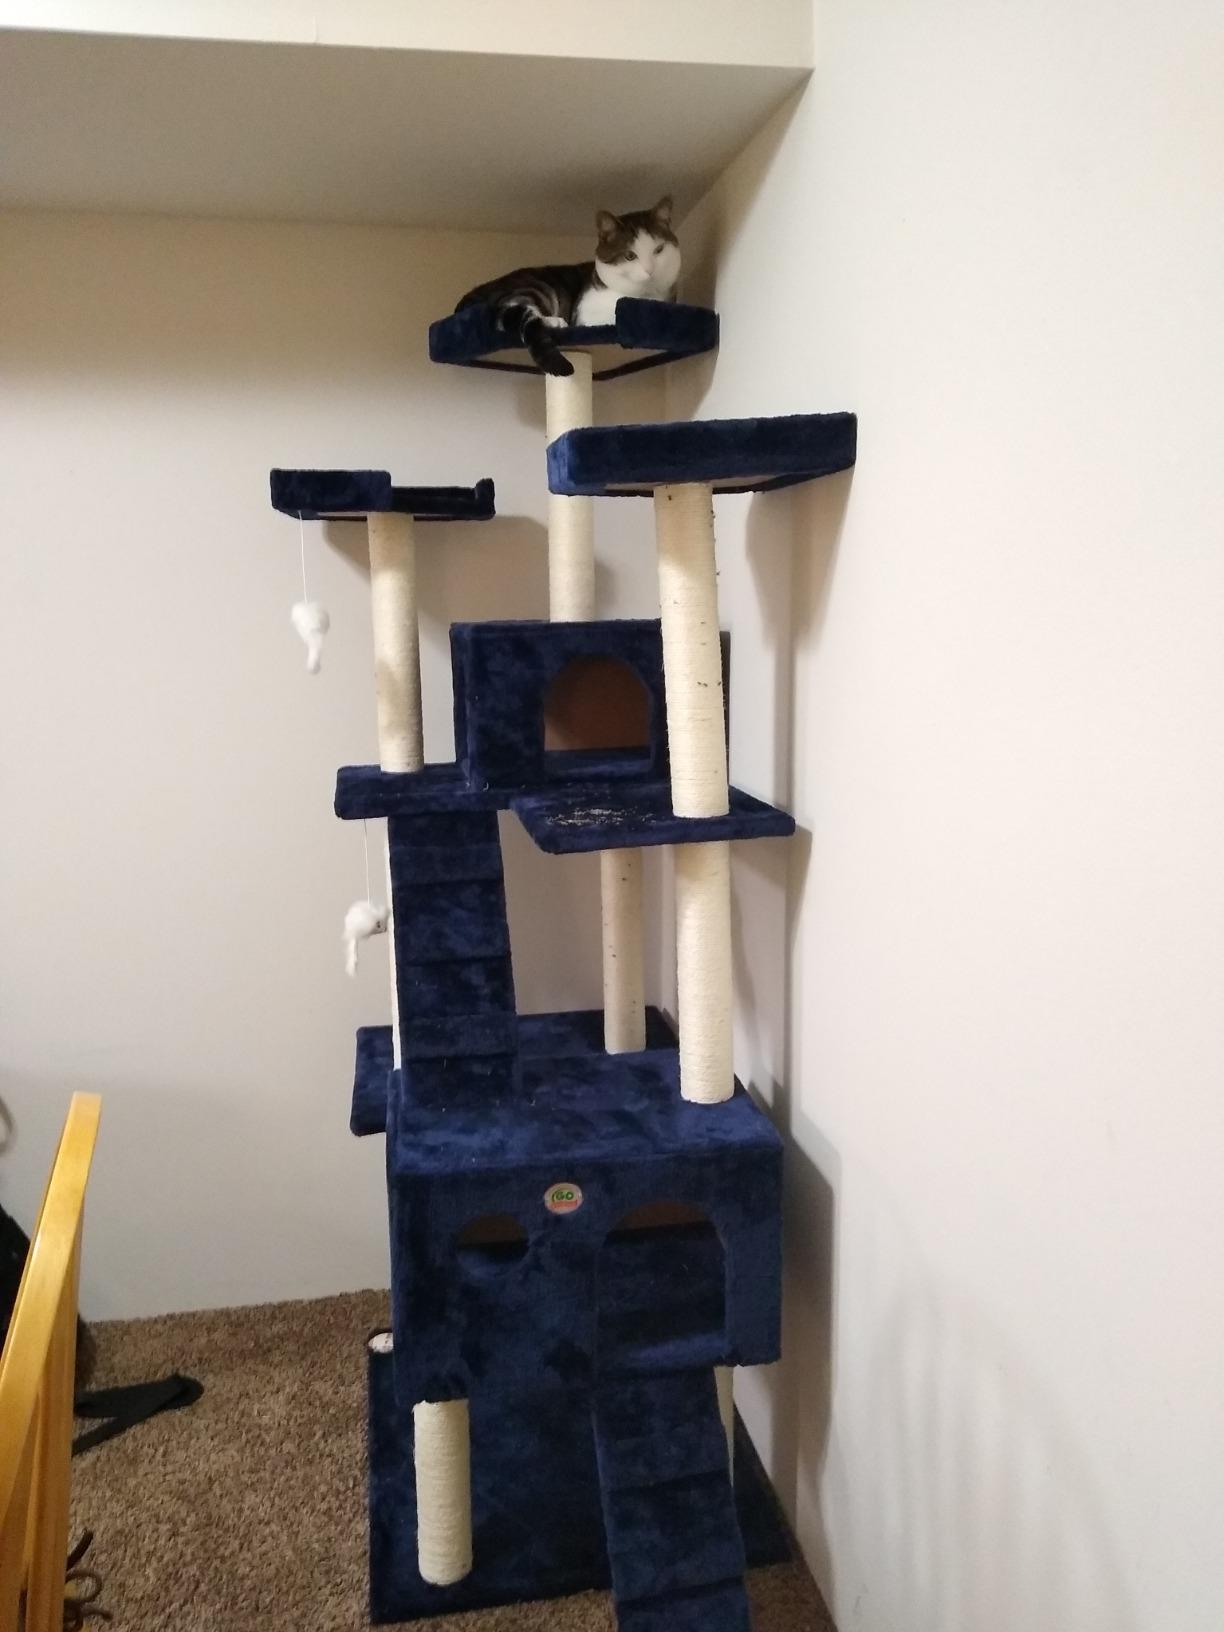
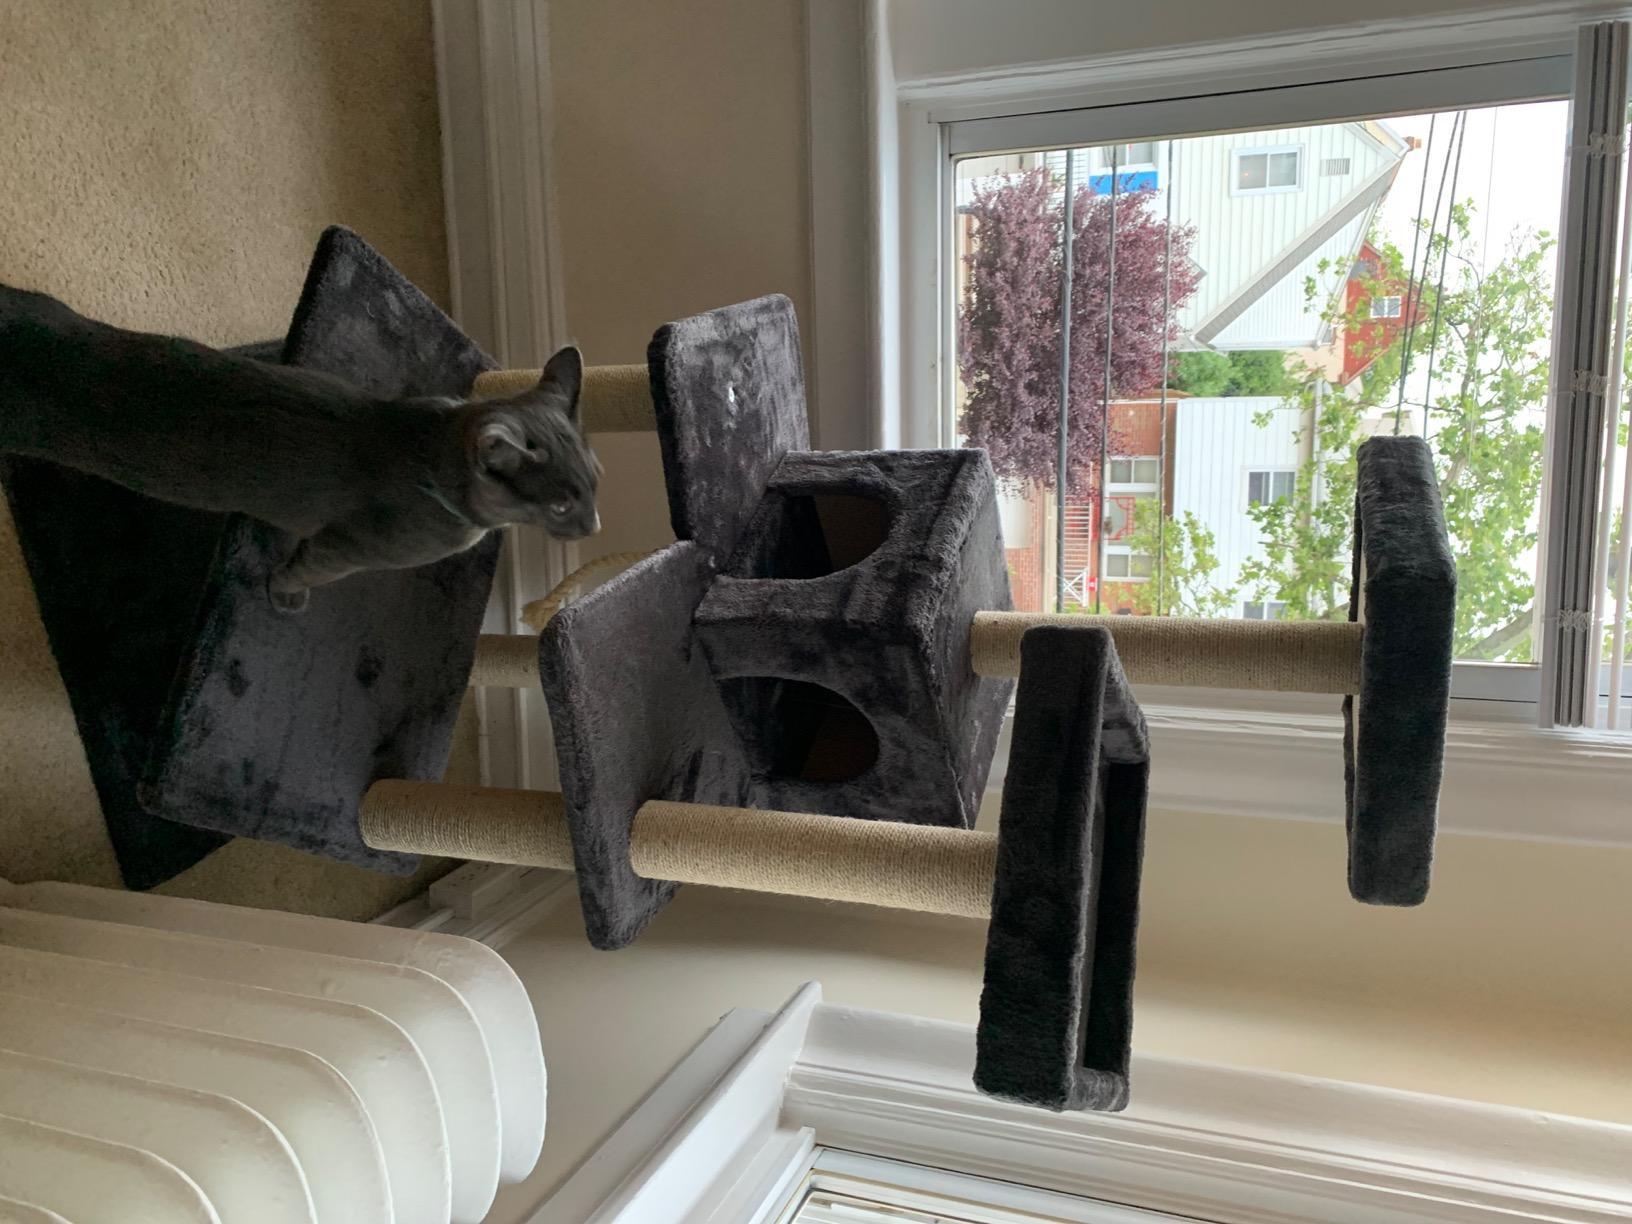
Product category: items_cat tree
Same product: no